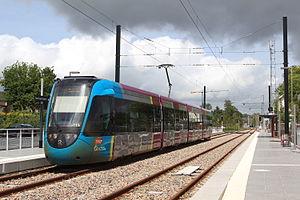
La gare de Sucé-sur-Erdre est une gare ferroviaire française de la ligne de Nantes-Orléans à Châteaubriant, située sur le territoire de la commune de Sucé-sur-Erdre, dans le département de la Loire-Atlantique, en région Pays de la Loire.